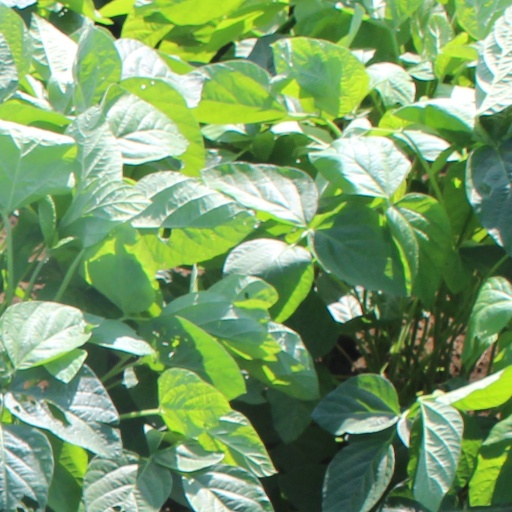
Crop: soybean